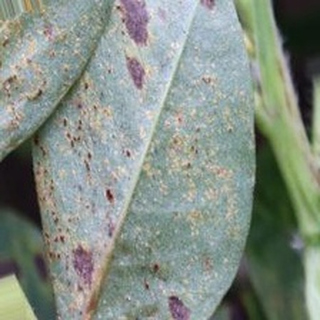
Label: groundnut_rust